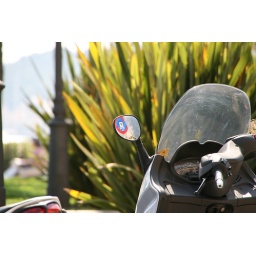
See the sign in the mirror